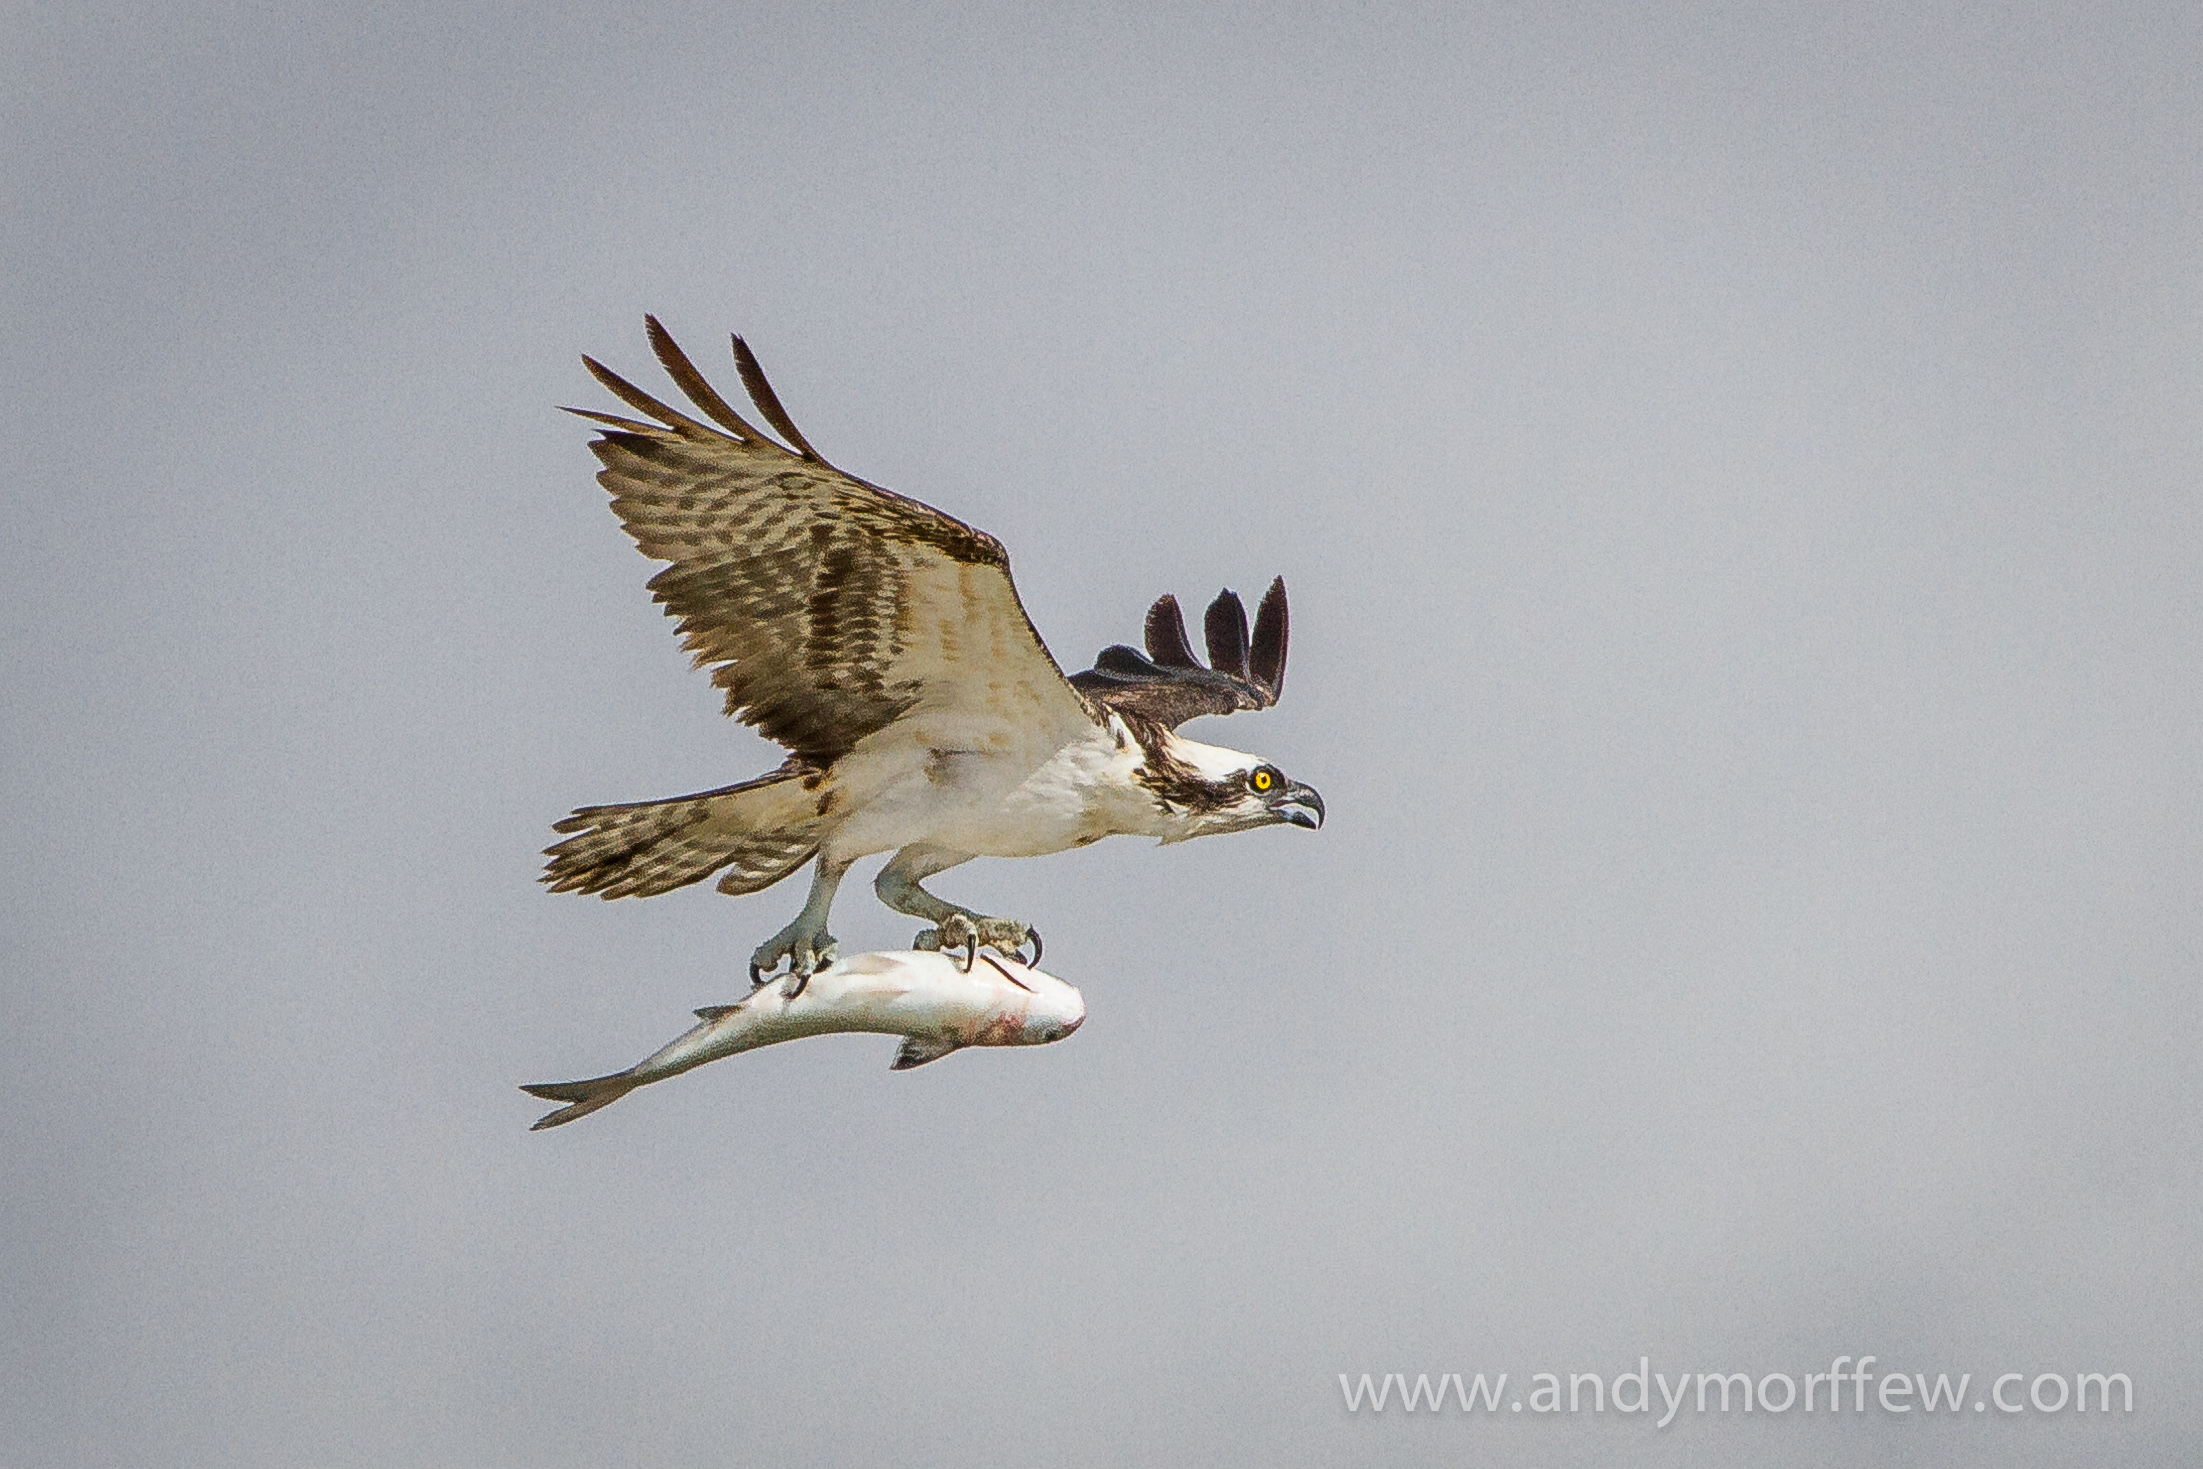
bird, wing, beak, fish, fauna, vertebrate, osprey, florida, inflight, shorebird, andymorffew, morffew, marcoisland, tigertailbeach, lark, perching bird, accipitriformes